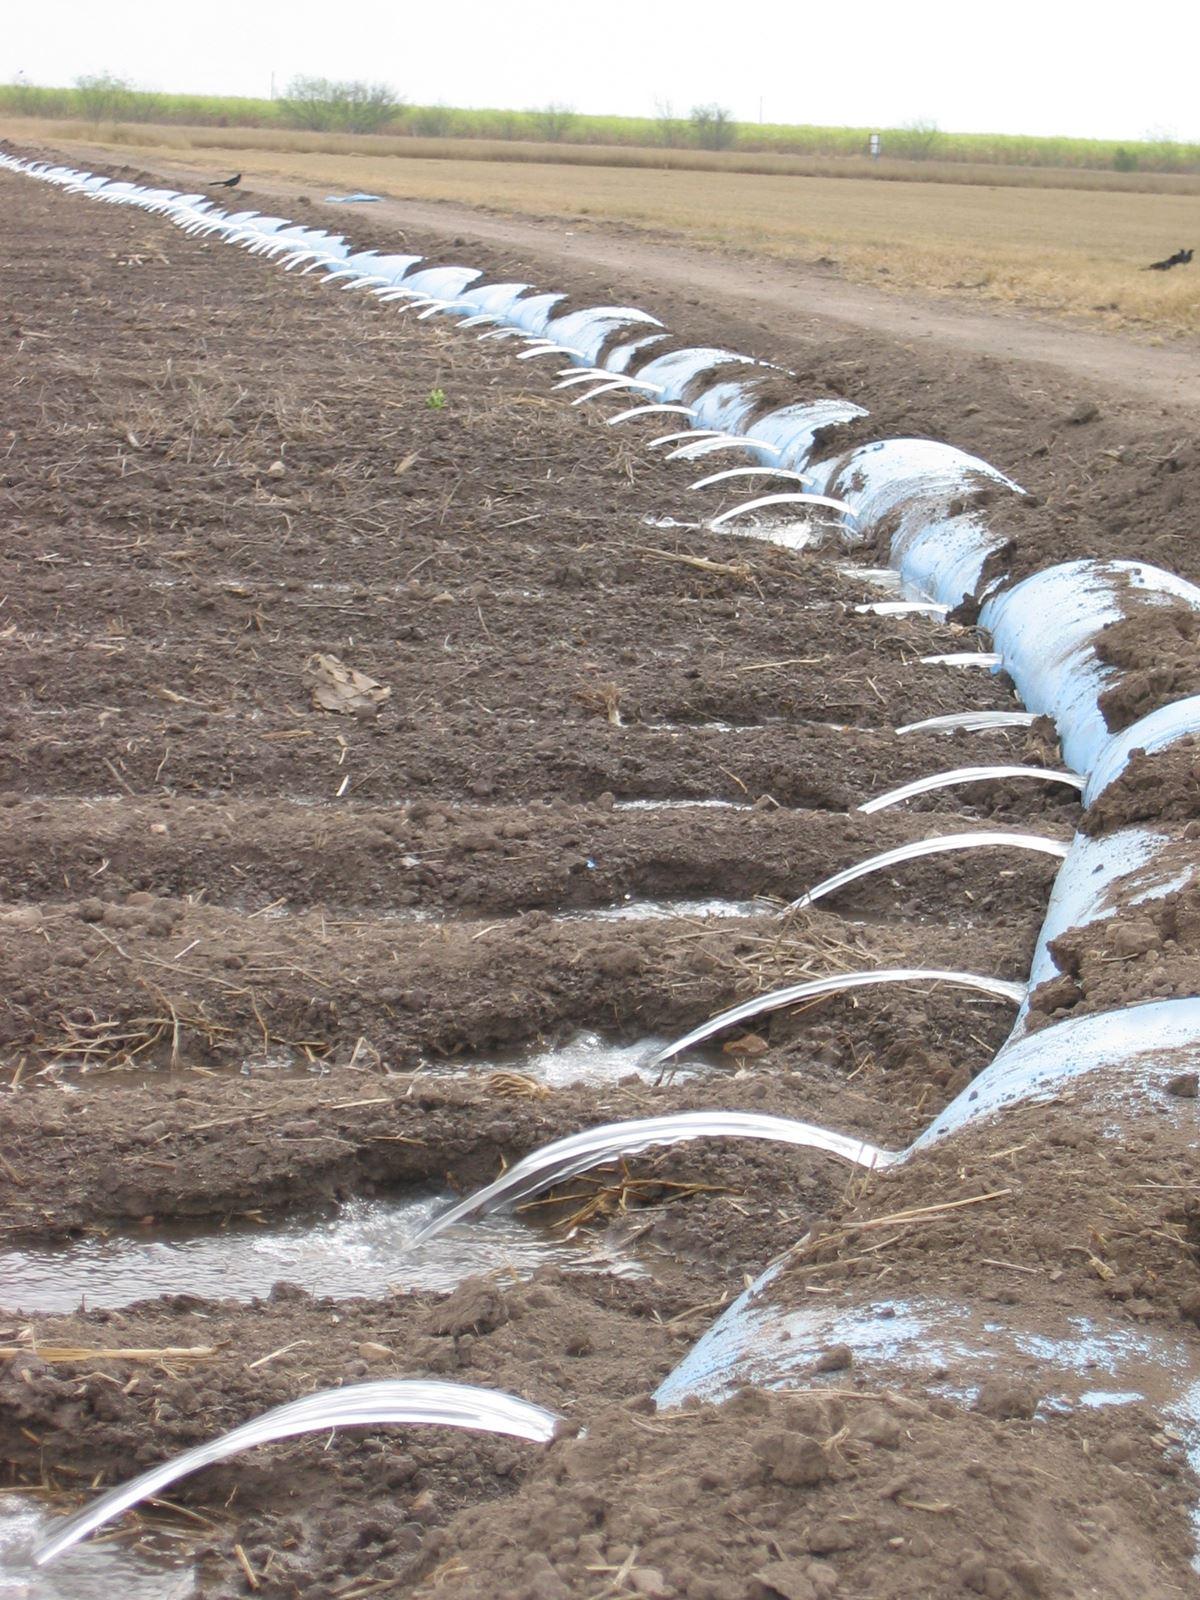
Shamba kubwa likiwa katika maandalizi ya kupandwa mbegu, na kutumia mbinu ya kisasa ya umwagiliaji, kwa kutumia bomba kubwa la plastiki lililopita na kuzunguka shamba hilo, na kutobolewa matundu ili kumwagilia maji kwa muda wote, na kuweka unyevu unyevu kwenye shamba hilo.